Sheraldo Becker

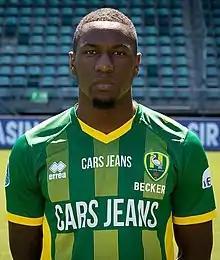
Becker with ADO Den Haag in 2018

Sheraldo Rudi Salomo Willem Becker (born 9 February 1995) is a professional footballer who plays as a forward for La Liga club Real Sociedad. Born in the Netherlands, he plays for the Suriname national team.